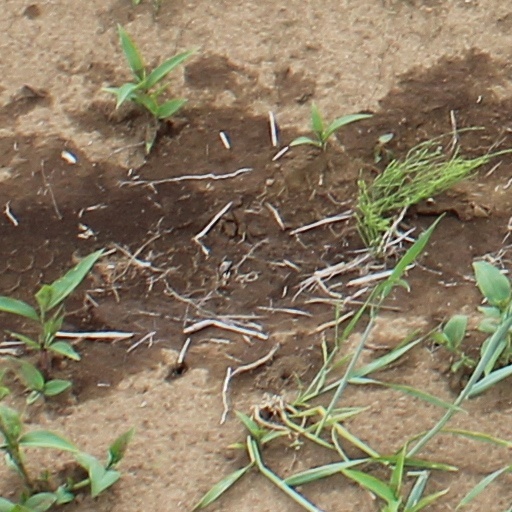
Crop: wheat